Charles O'Conor (historian)

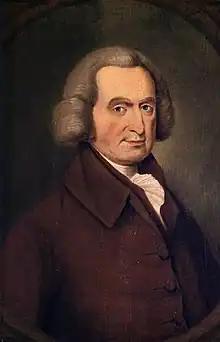
Charles O'Conor of Ballinagare (1710–1791) , in middle age.

Charles O'Conor, RIA (1 January 1710 – 1 July 1791), also known as Charles O'Conor of Belanagare, was a member of the Gaelic nobility of Ireland and antiquarian who was enormously influential as a protagonist for the preservation of Irish culture and Irish mythology during the 18th century. He combined an encyclopaedic knowledge of Irish manuscripts and Gaelic culture in demolishing many specious theories and suppositions concerning Irish history.